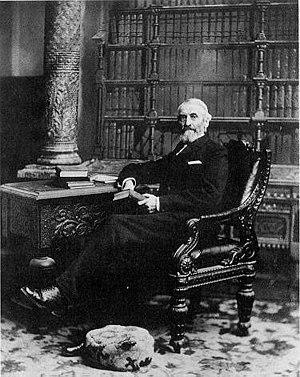
Ainsworth Rand Spofford a été le sixième bibliothécaire de la Bibliothèque du Congrès des États-Unis de 1864 à 1897.
La bibliothèque du Congrès assure la fonction de bibliothèque de recherche du Congrès des États-Unis et, de facto, constitue la bibliothèque nationale américaine.